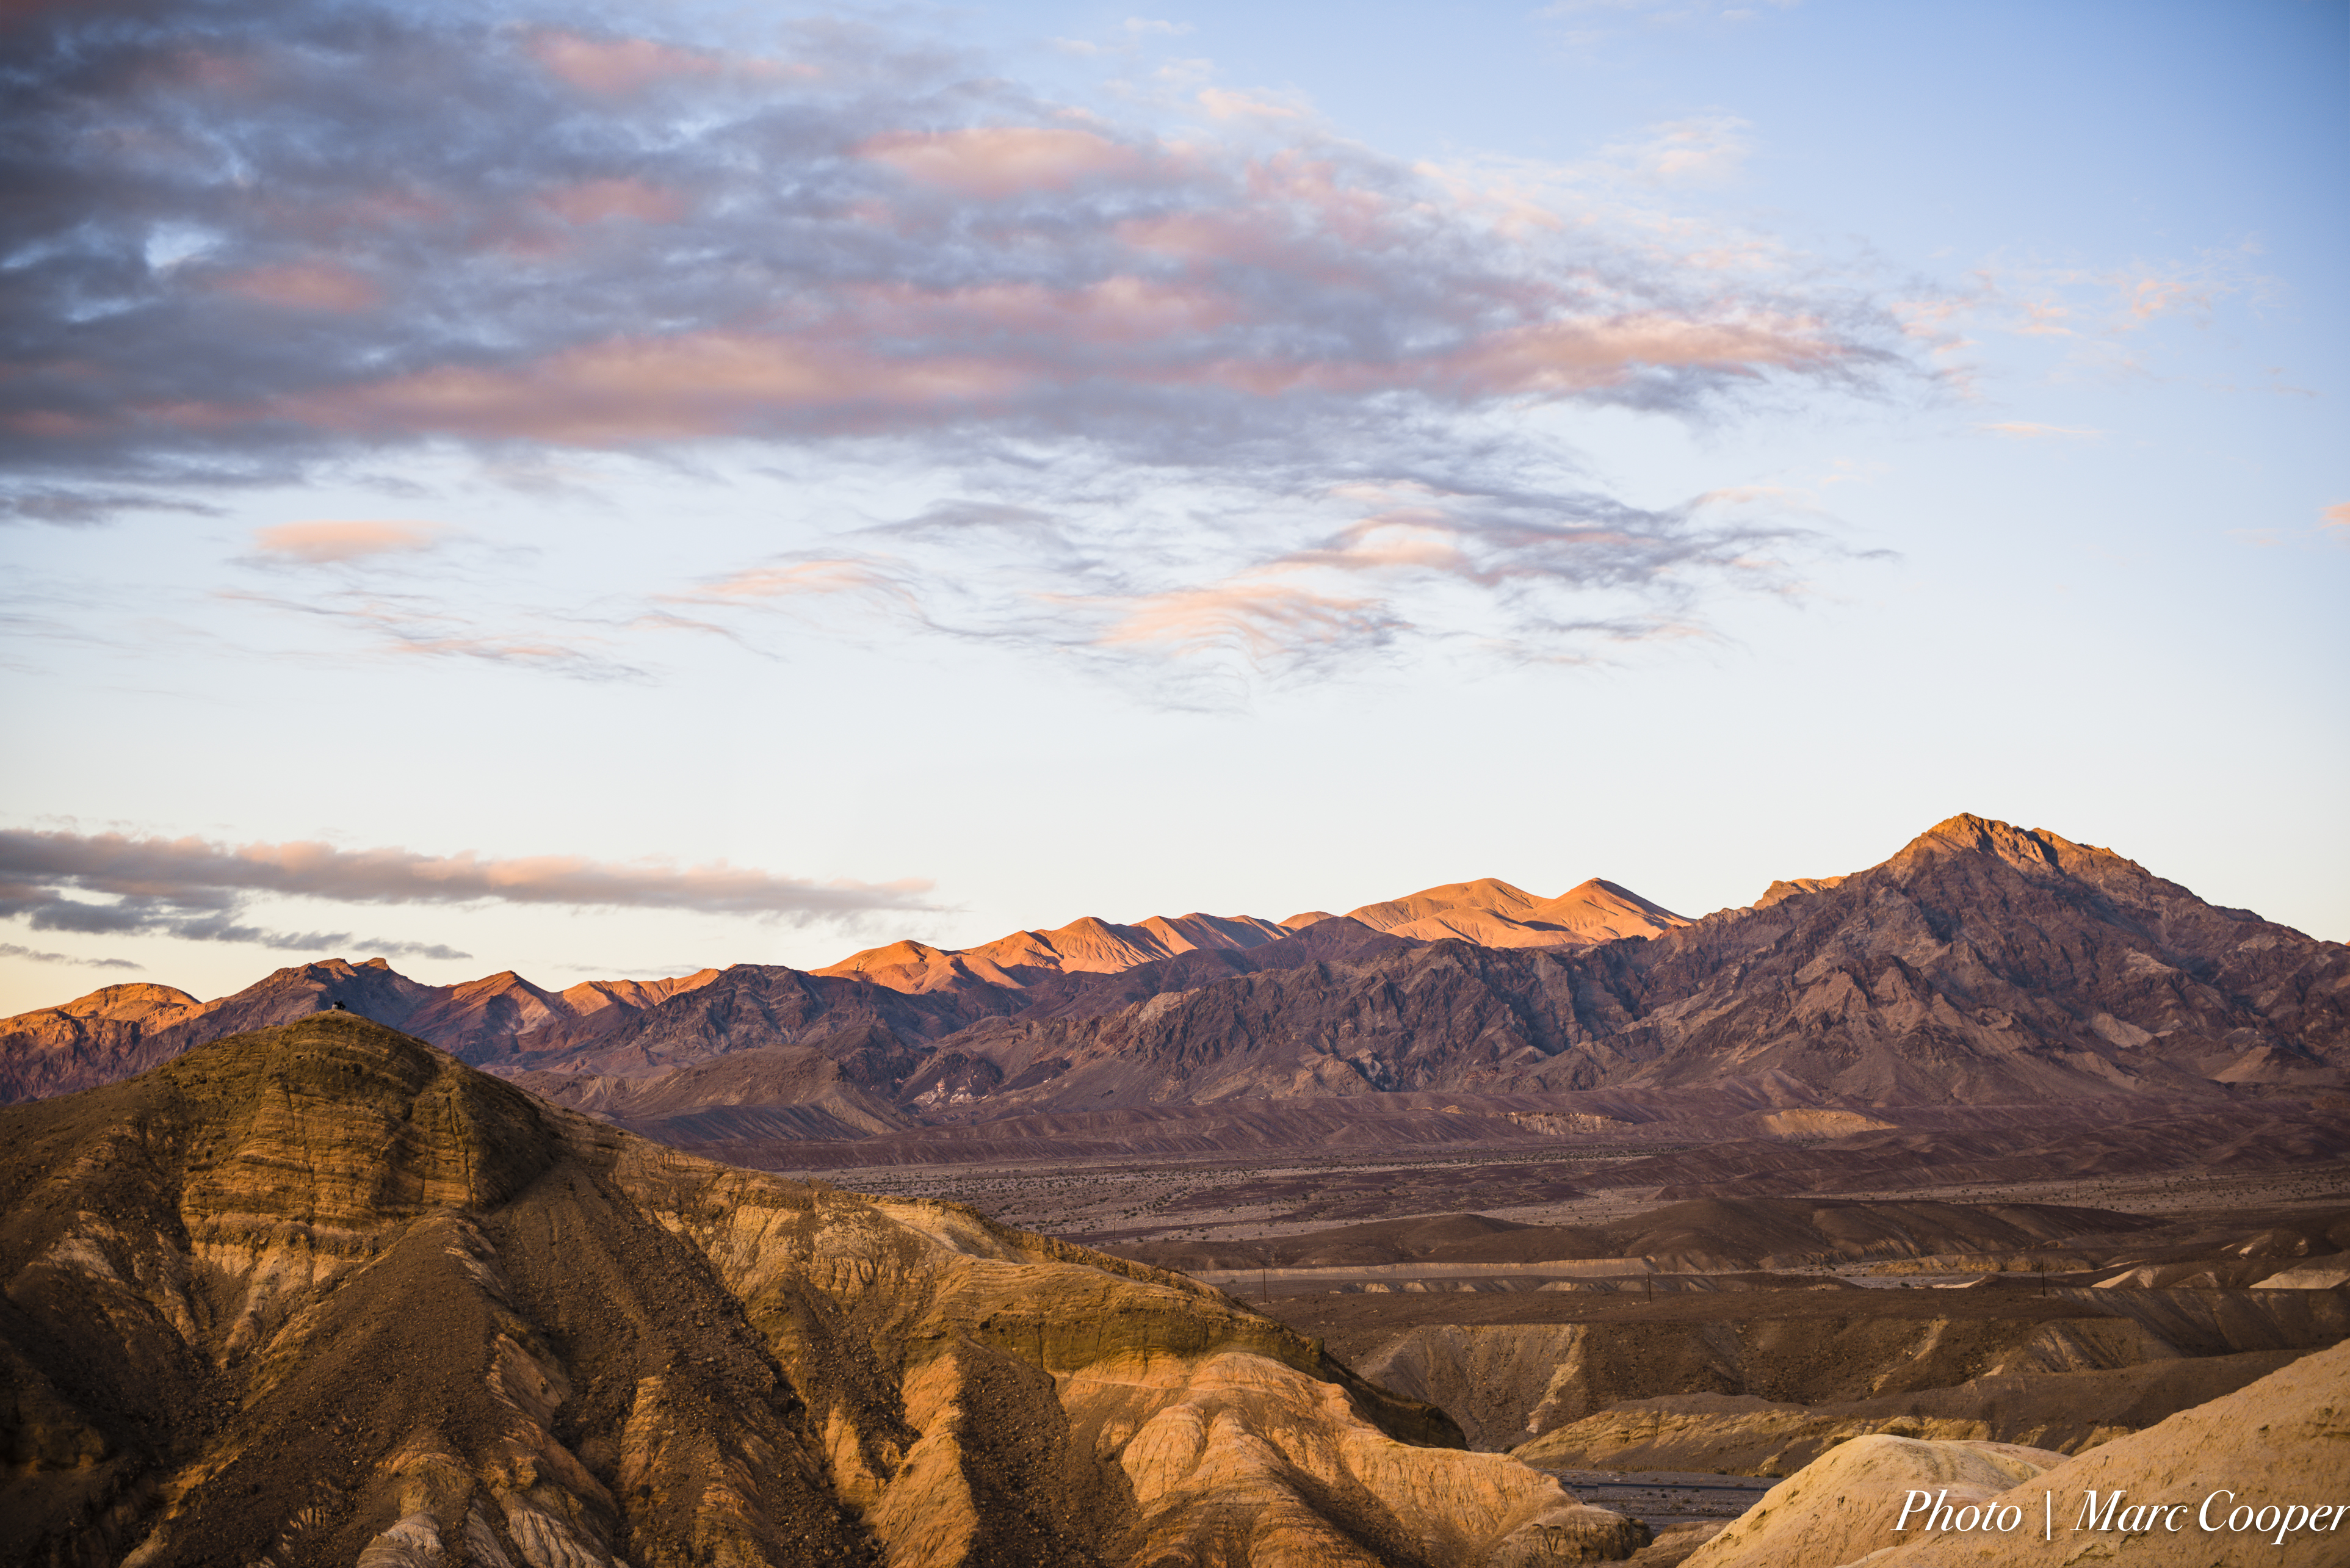
landscape, nature, rock, wilderness, mountain, cloud, sky, sunrise, sunset, morning, hill, desert, dawn, valley, mountain range, dusk, park, nikon, death, outdoors, national, hdr, shadows, copper, mountains, badlands, plateau, goldenhour, d810, deathvalley, marccooper, browns, zabriskiepoint, lightandshadow, furnacecreek, orangeclouds, nikon2470mmf28, landform, natural environment, geographical feature, mountainous landforms